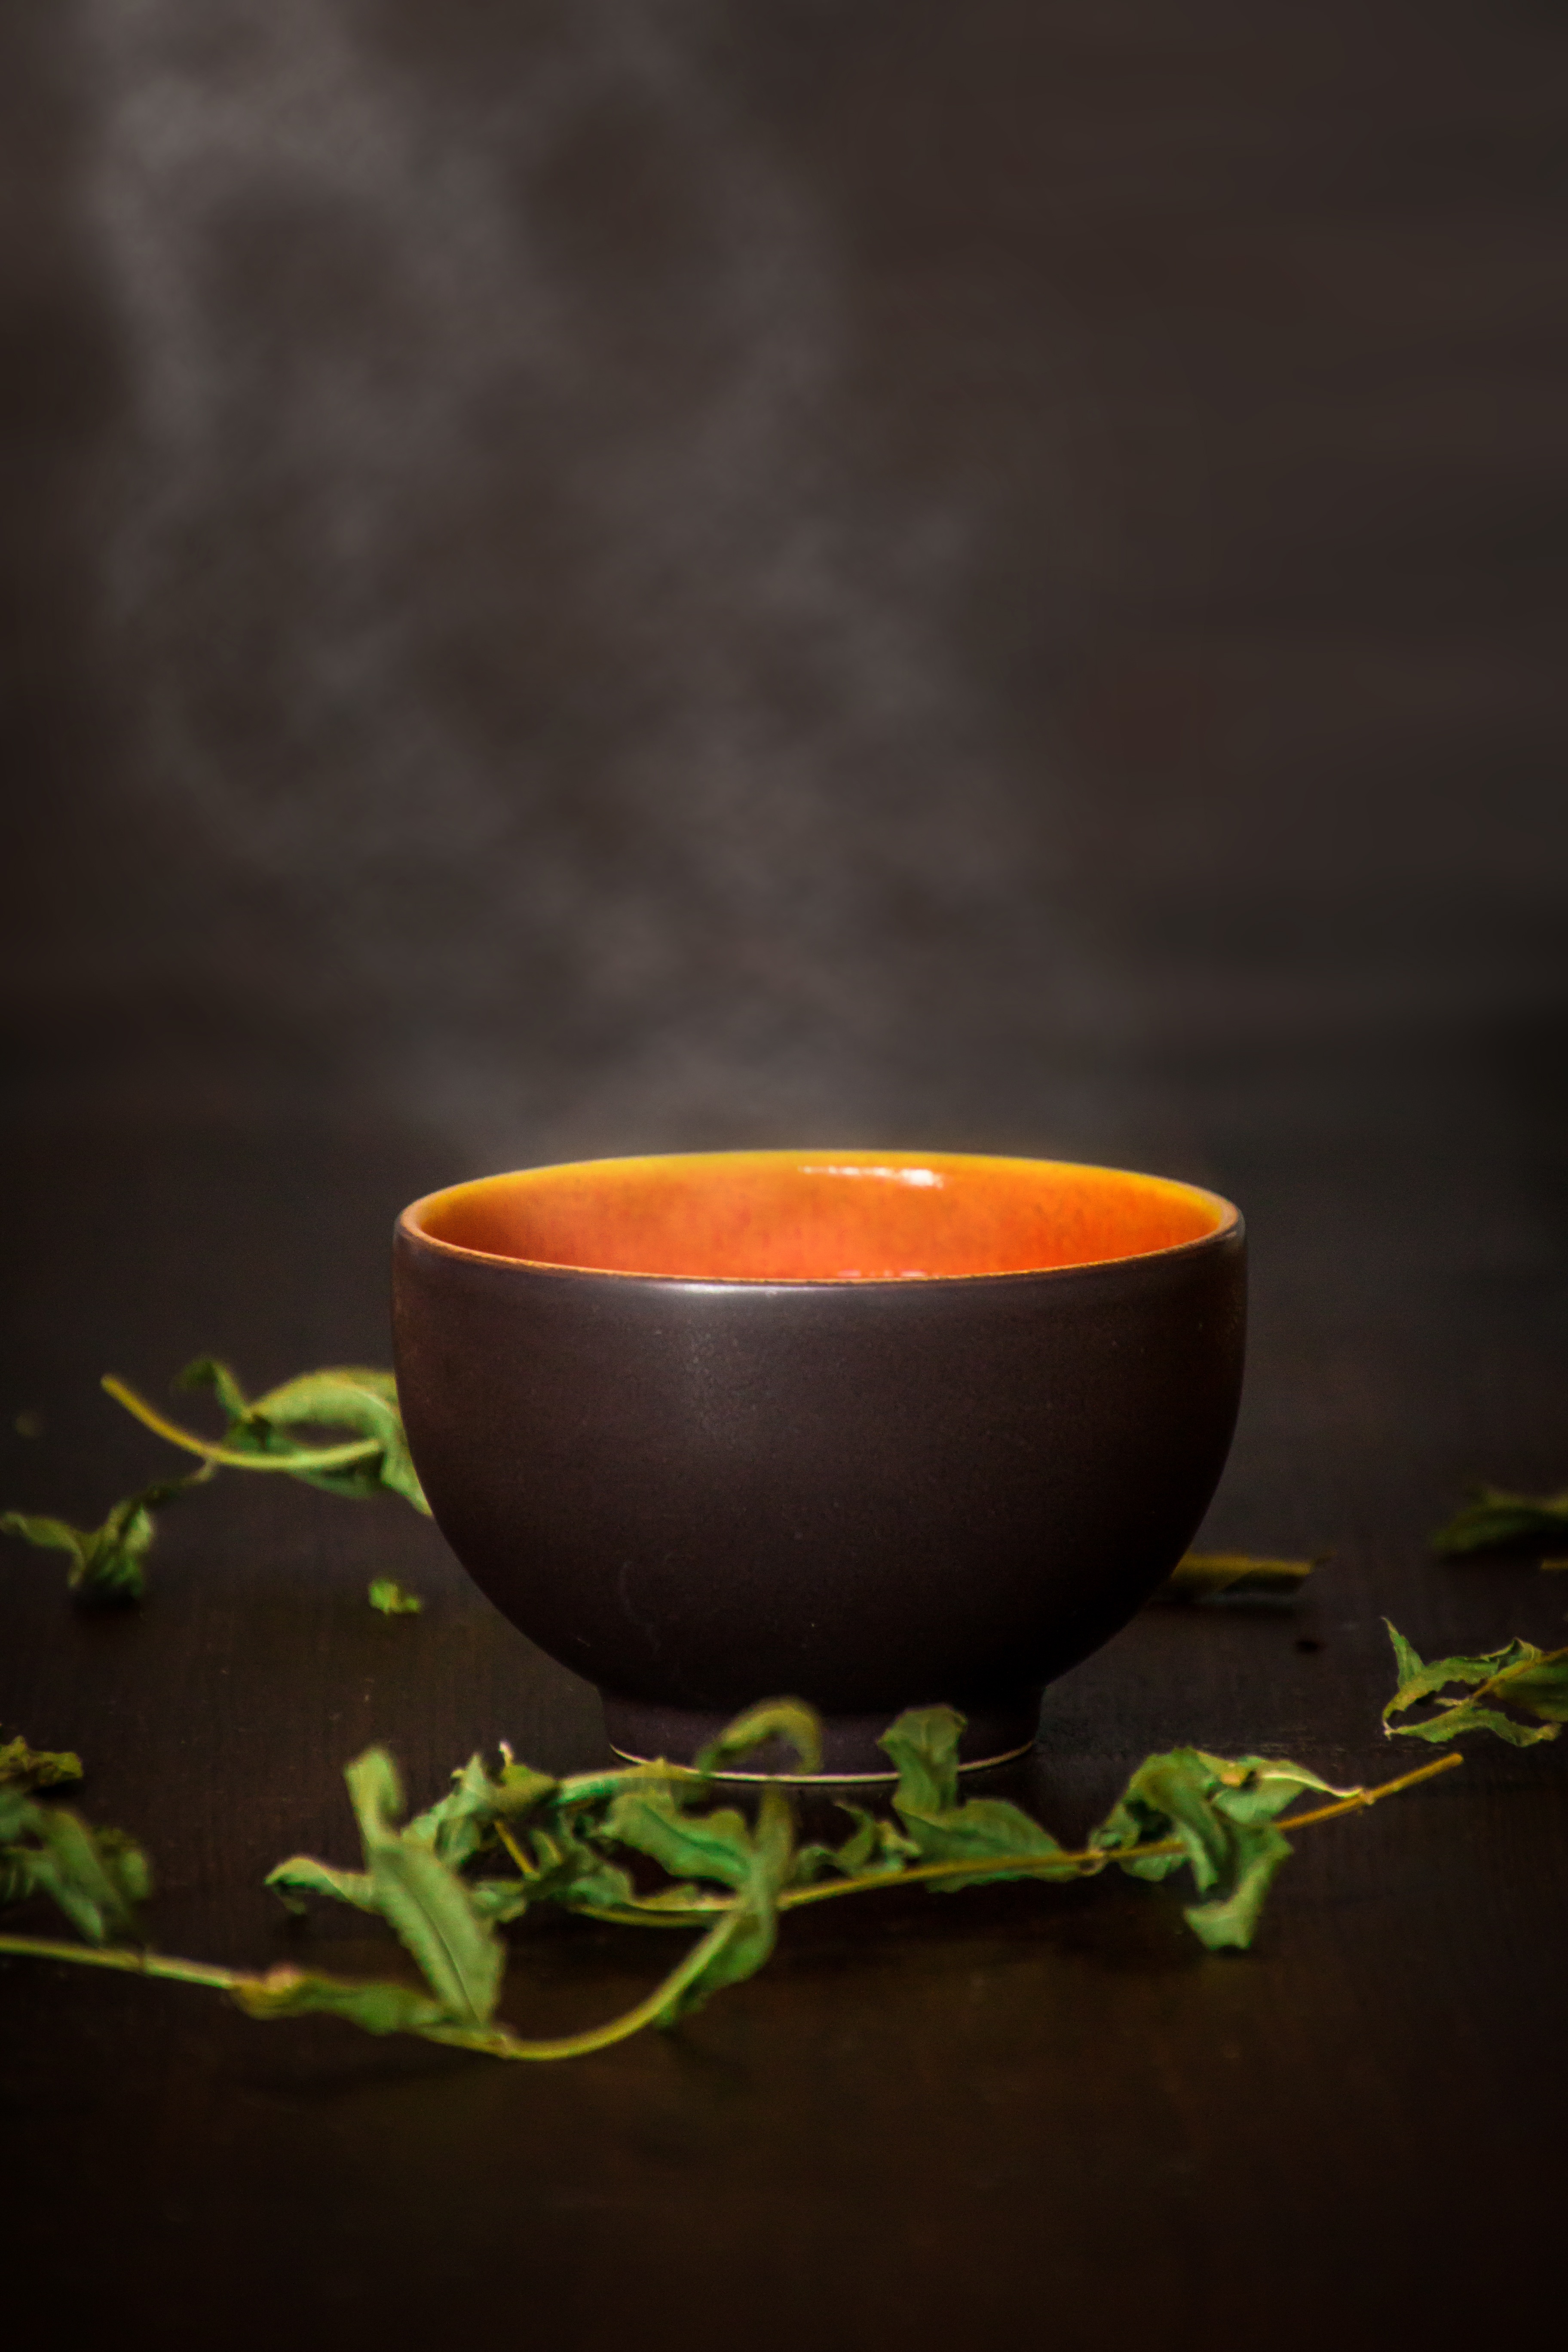
plant, steam, morning, leaf, flower, cup, green, produce, ceramic, drink, healthy, lighting, still life, teacup, tea cup, tee, teatime, green tea, heiss, hot tea, still life photography, fruit tea, teeservice, give a, earl gray